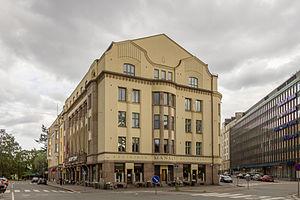
L’université d’Helsinki est la principale et la plus ancienne université en Finlande.